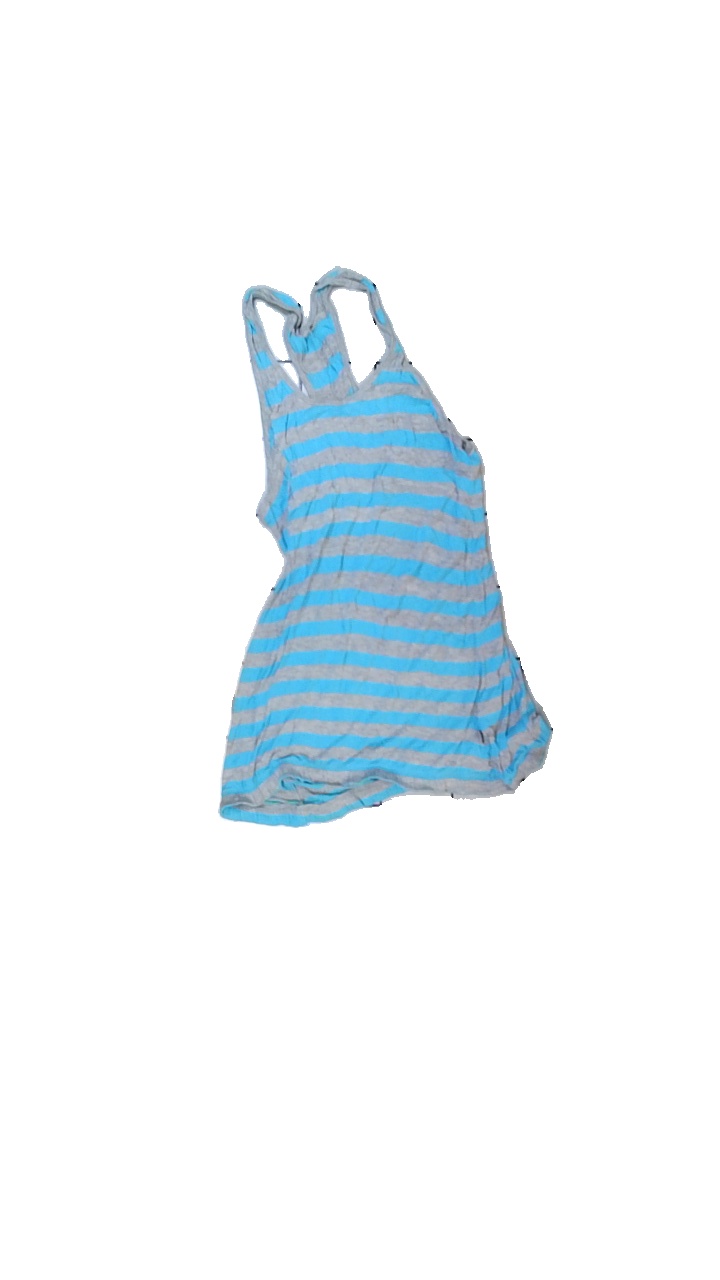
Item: Tank Top (Ladies)
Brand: Röhnish
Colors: Blue, Grey
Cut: Regular, C-collar
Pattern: Striped
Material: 95% viscose, 5% elastane
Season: All
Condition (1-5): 2
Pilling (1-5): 2
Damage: crooked seam
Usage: Reuse
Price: <50